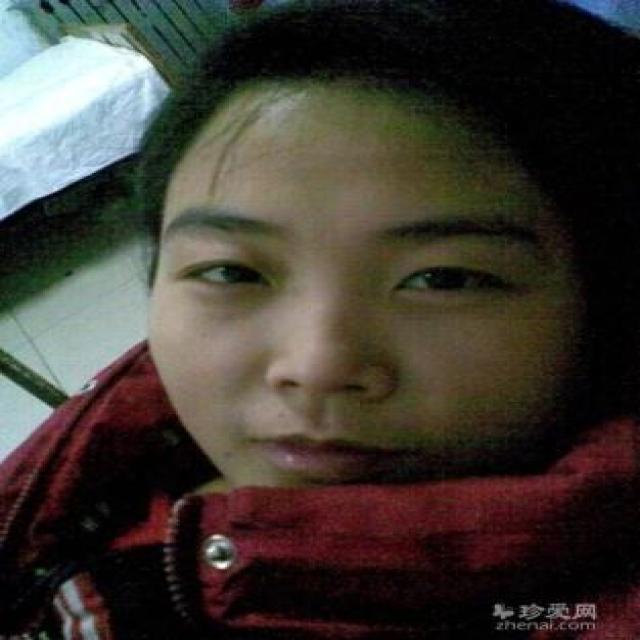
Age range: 21-44